Étienne Marie Antoine Champion de Nansouty

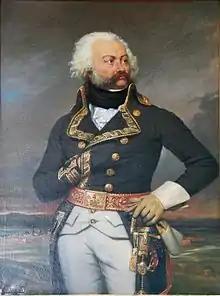
A portrait of General Adam Philippe de Custine by Joseph-Désiré Court. Nansouty saw military action for the first time as a young lieutenant-colonel of the 9th Cavalry Regiment, in Custine's Corps of the "Army of the Rhine".

As the French Revolutionary Wars broke out, Nansouty soon found himself in the position of having to take provisional command of the whole 9th Cavalry Regiment, as he was the most senior "chef d'escadron" (Lieutenant-Colonel) of the regiment when the commander, Colonel Badda de Bodosalva, fell ill at the end of May 1792. His regiment was a part of the "Army of the Rhine" and was integrated in General Custine's Corps, which was to march towards the Palatinate, where the first military manoeuvres took place. As Colonel Badda de Bodosalva died at the end of October that year, Nansouty naturally expected to be appointed commander of the regiment in his place. However, Custine appointed the more senior Lieutenant-Colonel Loubat de Bohan as commander of the 9th Cavalry and, despite Nansouty's protestations, maintained his decision. With Loubat in command, the 9th saw action against the Prussians in an engagement at Ober-Flörsheim on 30 March 1793. After a first successful charge, Nansouty's 1st squadron was counter-charged by enemy hussars; the remaining squadrons under Loubat quickly caught up with Nansouty's squadron and together they broke the enemy. Corps commander Custine was then called up to command the Army of the North but, before leaving his command, he attempted a last daunting move against the Habsburg army. This required a night march, not usually undertaken by cavalry, and poorly coordinated manoeuvres of cavalry, infantry and artillery. This led to total failure of the action of 17 May. During this action, though, the initial charge of the corps cavalry, which included the 9th, successfully took a number of enemy guns. However, a Habsburg counter-charge forced them back in disorder, which spread panic among the ranks of oncoming infantry.